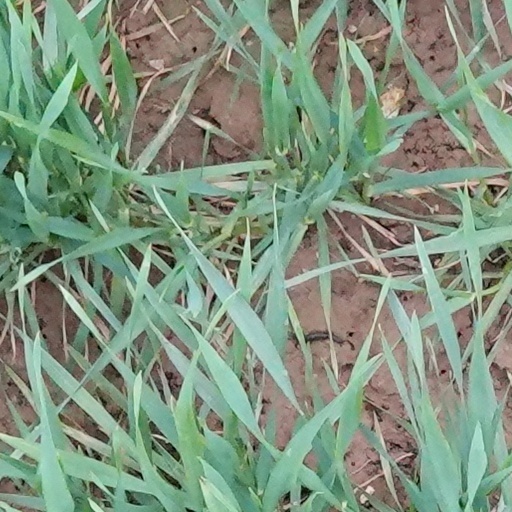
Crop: wheat